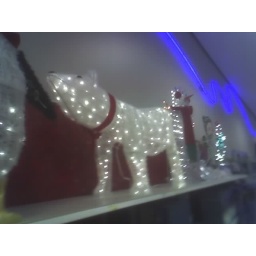
paige and i are debating replacing christmas trees with these giant lite-up animals in our living rooms.